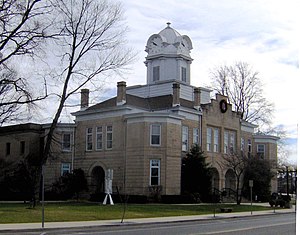
Crossville (Tennessee)
Domhuset for Cumberland County i Crossville
Crossville er en amerikansk by og administrativt centrum for det amerikanske county Cumberland County i staten Tennessee. I 2010 havde byen et indbyggertal på 10.795.